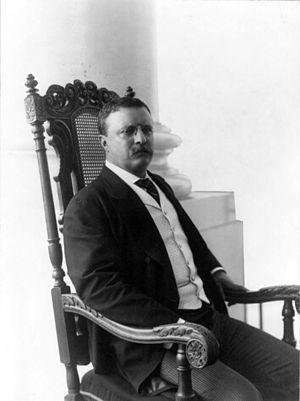
Stanford White était un architecte américain et l'un des membres du cabinet McKim, Mead et White, qui dessina des bâtiments de style Beaux-Arts. Il conçut les plans de maisons bourgeoises et des bâtiments publics, et en particulier l'arche de Washington Square Park et la Judson Memorial Church à New York. Il conçut également la Tour de Tesla. En 1902-1903, il embellit l'église Saint-Barthélémy par un triple portail néo-roman, inspiré de l'Église abbatiale de Saint-Gilles du Gard, qu'il avait admirée en 1878.